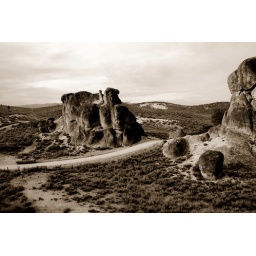
My ol' truck in the canyon to give some idea of the sizes of rock formations near Cat Cr.